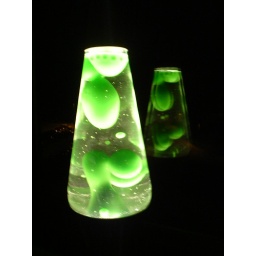
My lava lamp reflected in the window behind it in my dorm room.